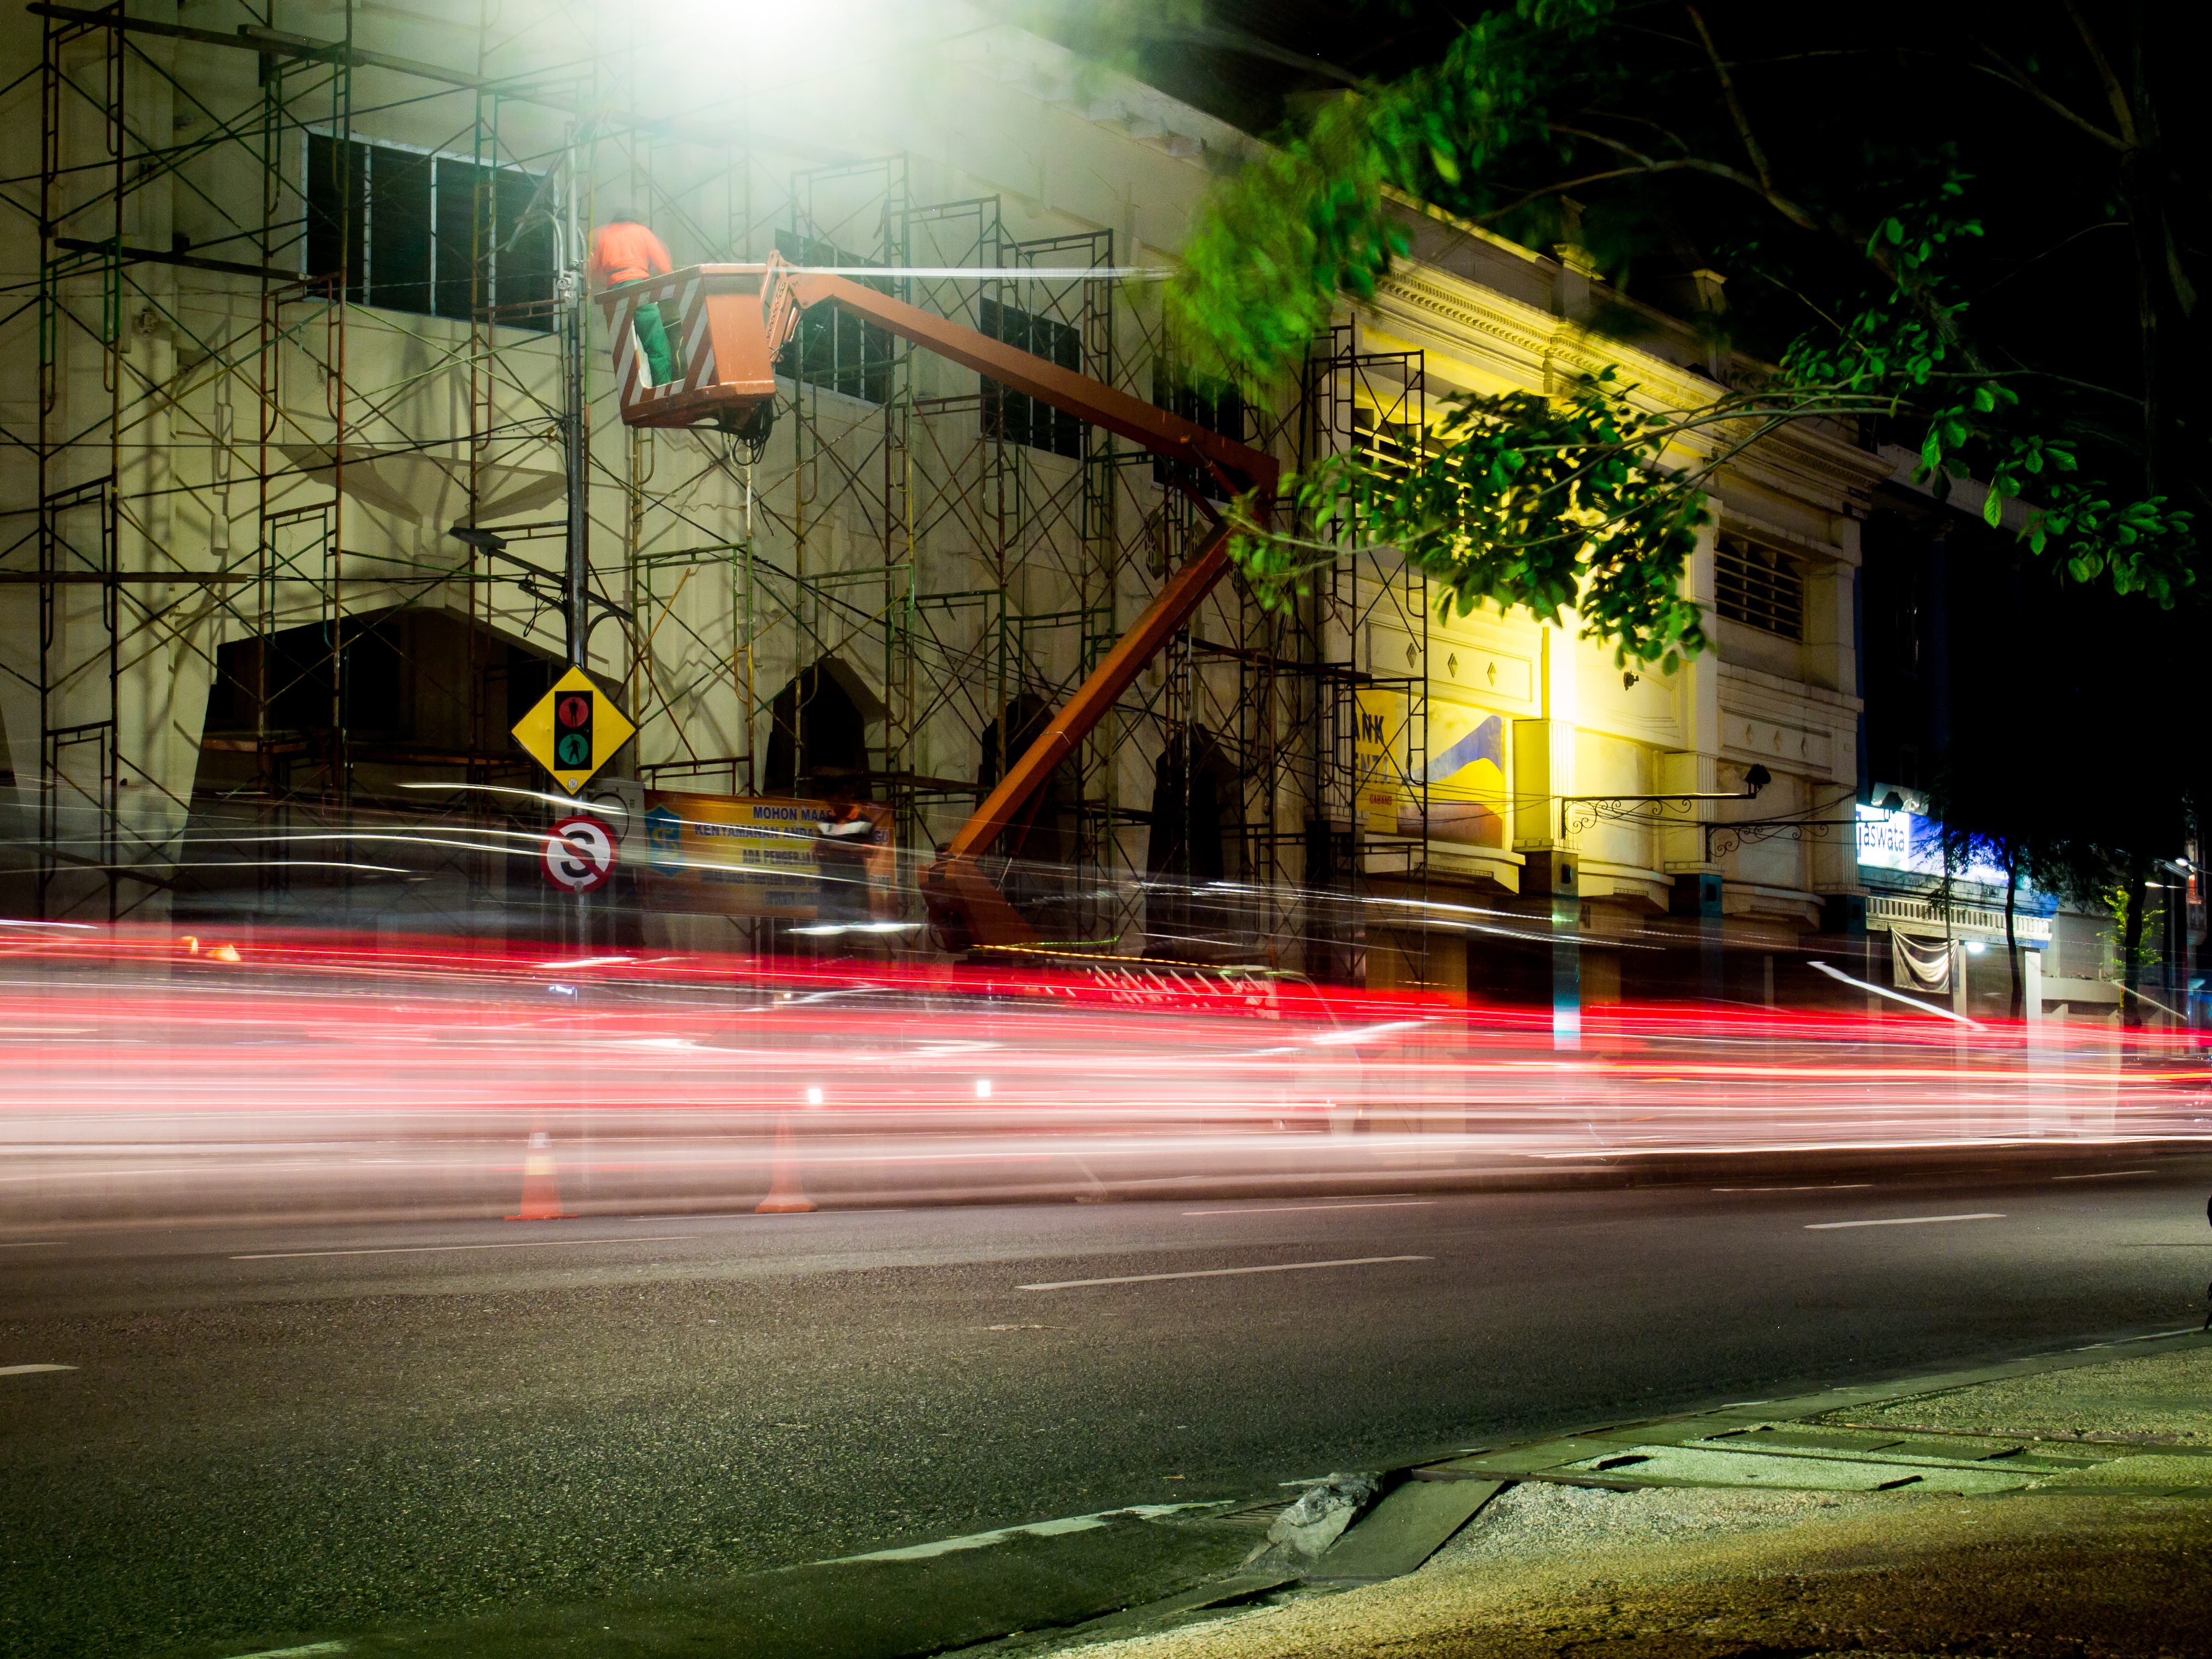
light, road, street, night, sunlight, cityscape, downtown, evening, reflection, color, darkness, lighting, urban area